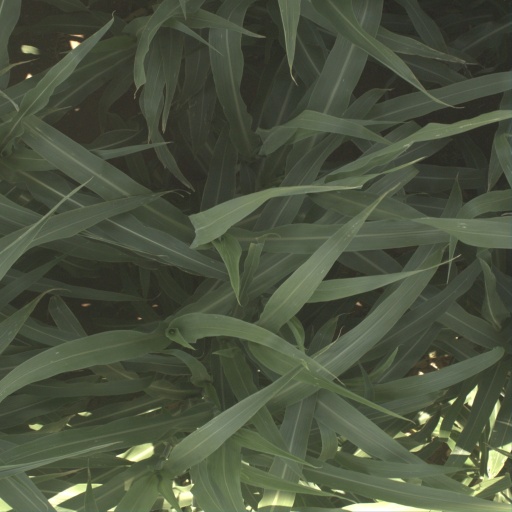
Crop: sorghum